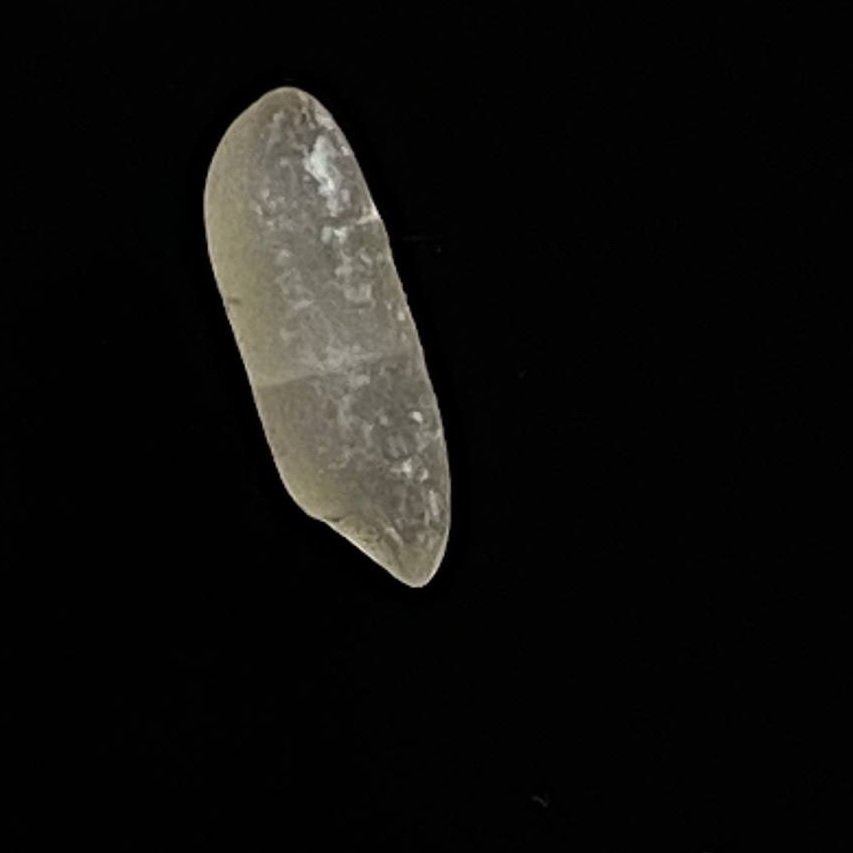
Rice variety: BR29